Chicago Film Critics Association Award for Best Original Score

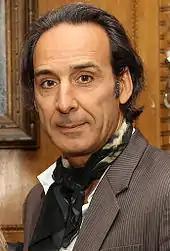

The Chicago Film Critics Association Award for Best Original Score is one of several categories presented by the Chicago Film Critics Association (CFCA), an association of professional film critics, who work in print, broadcast and online media, based in Chicago. Since the 6th Chicago Film Critics Association Awards (1993), the award has been presented annually. The nominations from 1993, 1994 and 2004 are not available. The first Chicago Film Critics Association Award for Best Original Score went to composer Michael Nyman for his score to "The Piano". The most recent recipients of this award are Trent Reznor and Atticus Ross for "Challengers".